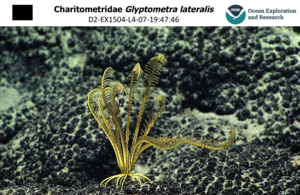
Une comatule Glyptometra lateralis observée dans les abysses par la mission Okeanos Explorer.
Les Charitometridae forment une famille de comatules.
Les comatules sont un ordre de crinoïdes qui contient toutes les espèces mobiles de faible profondeur, ainsi que quelques taxons abyssaux. Ils constituent la majorité des crinoïdes actuels, bien que des crinoïdes fixés existent encore dans les autres ordres, et que certaines espèces abyssales de ce groupe aient restauré l'usage d'une tige.
Glyptometra est un genre de crinoïdes de la famille des Charitometridae.